I Sing a Song of the Saints of God

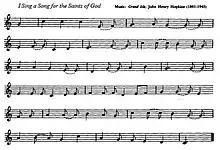

"I Sing a Song of the Saints of God" is a Christian hymn written in Britain by Lesbia Scott and first published in 1929. The hymn is little-known in Britain, not featuring in the Anglican "New English Hymnal", but has become very popular in the United States – particularly in the Episcopal Church, where it has been incorporated into the "Episcopal Hymnal 1940". The hymn is especially recommended for corporate worship on All Saints Day.